Nature

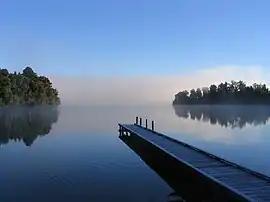
Lake Mapourika, New Zealand

An ocean is a major body of saline water, and a principal component of the hydrosphere. Approximately 71% of the Earth's surface (an area of some 361 million square kilometers) is covered by ocean, a continuous body of water that is customarily divided into several principal oceans and smaller seas. More than half of this area is over deep. Average oceanic salinity is around 35 parts per thousand (ppt) (3.5%), and nearly all seawater has a salinity in the range of 30 to 38 ppt. Though generally recognized as several 'separate' oceans, these waters comprise one global, interconnected body of salt water often referred to as the World Ocean or global ocean. This concept of a global ocean as a continuous body of water with relatively free interchange among its parts is of fundamental importance to oceanography.